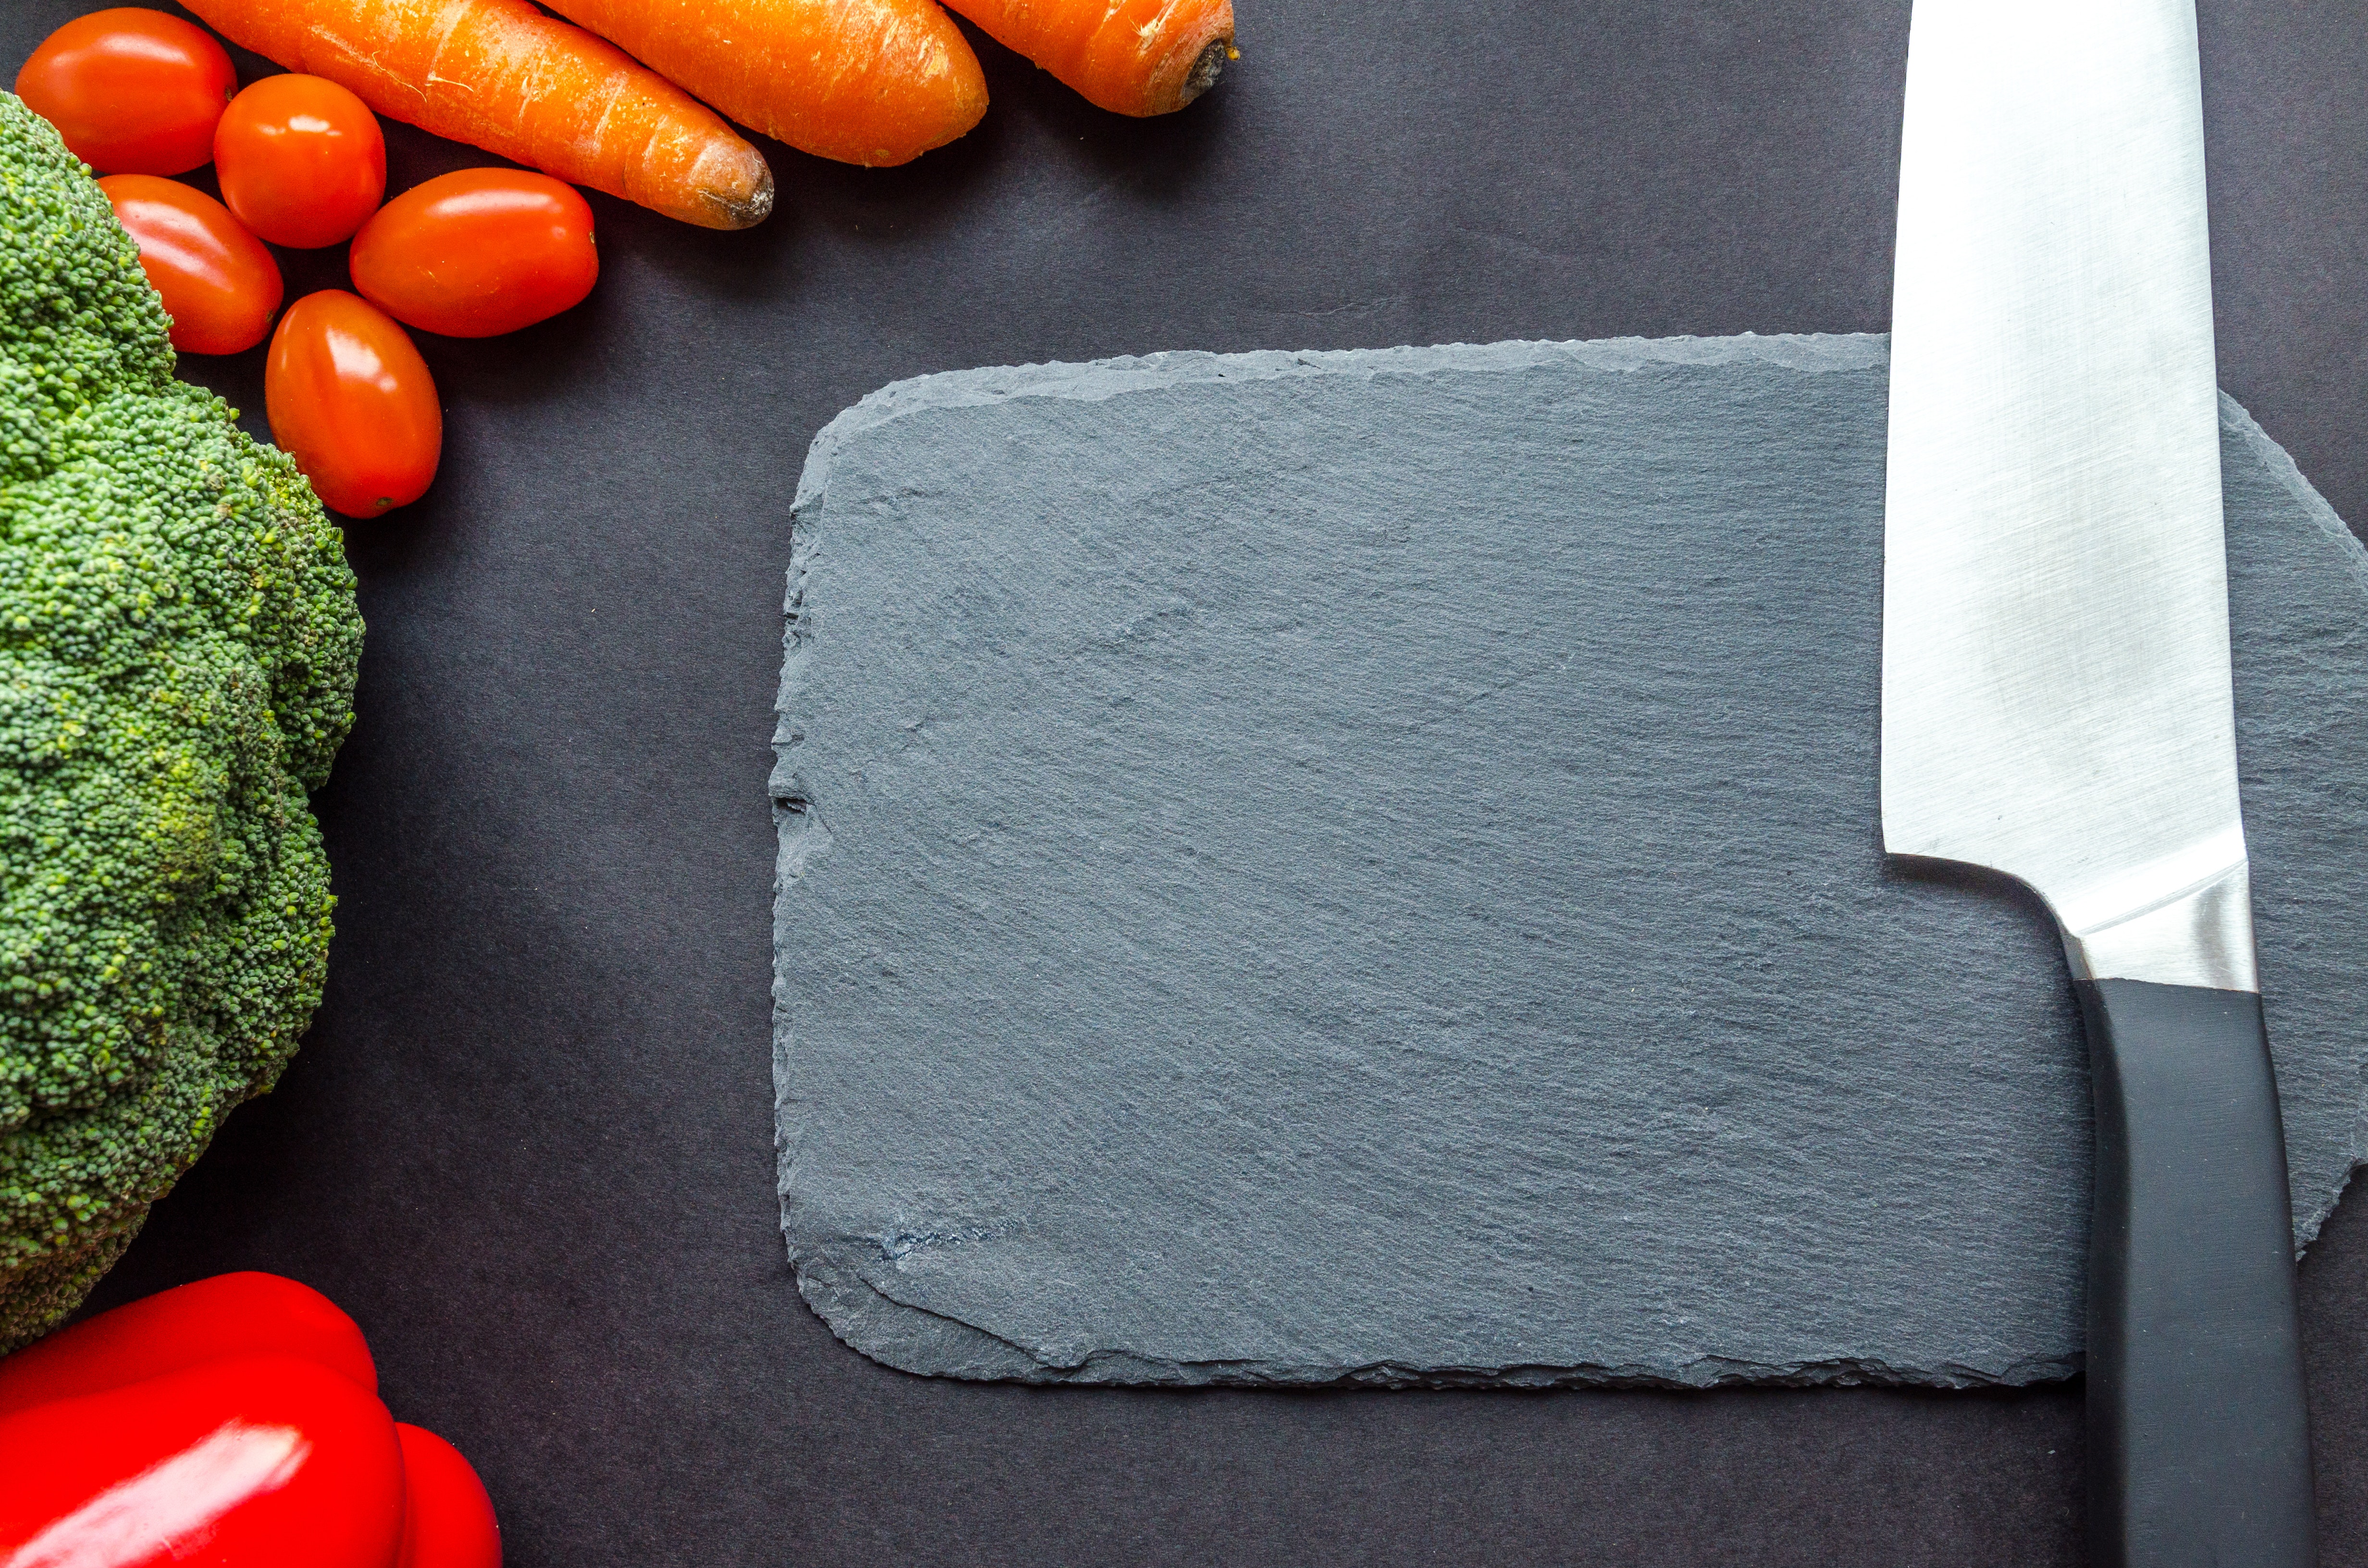
carrot, cutting board, food, vegetable, cuisine, rectangle, recipe, vegan nutrition, knife